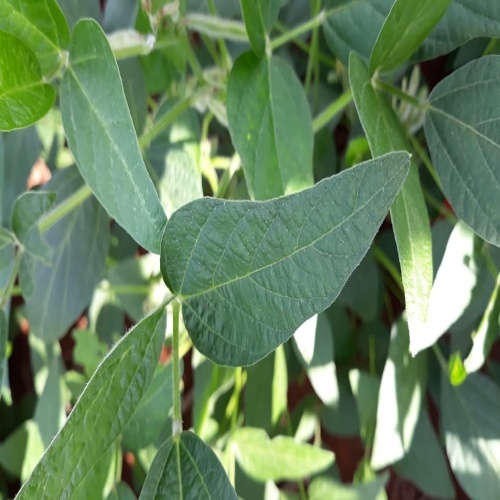
Label: Healthy